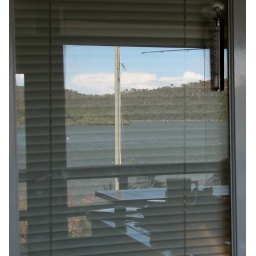
181_0940  reflections in the kitchen door